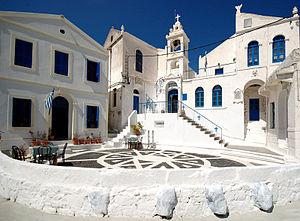
Nissiros ou Nisyros est une île grecque située dans le sud de la mer Égée. Elle fait partie du groupe d'îles de la région administrative du Dodécanèse, dont la principale est Rhodes.